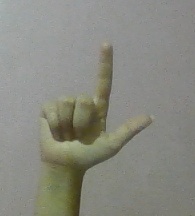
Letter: laam